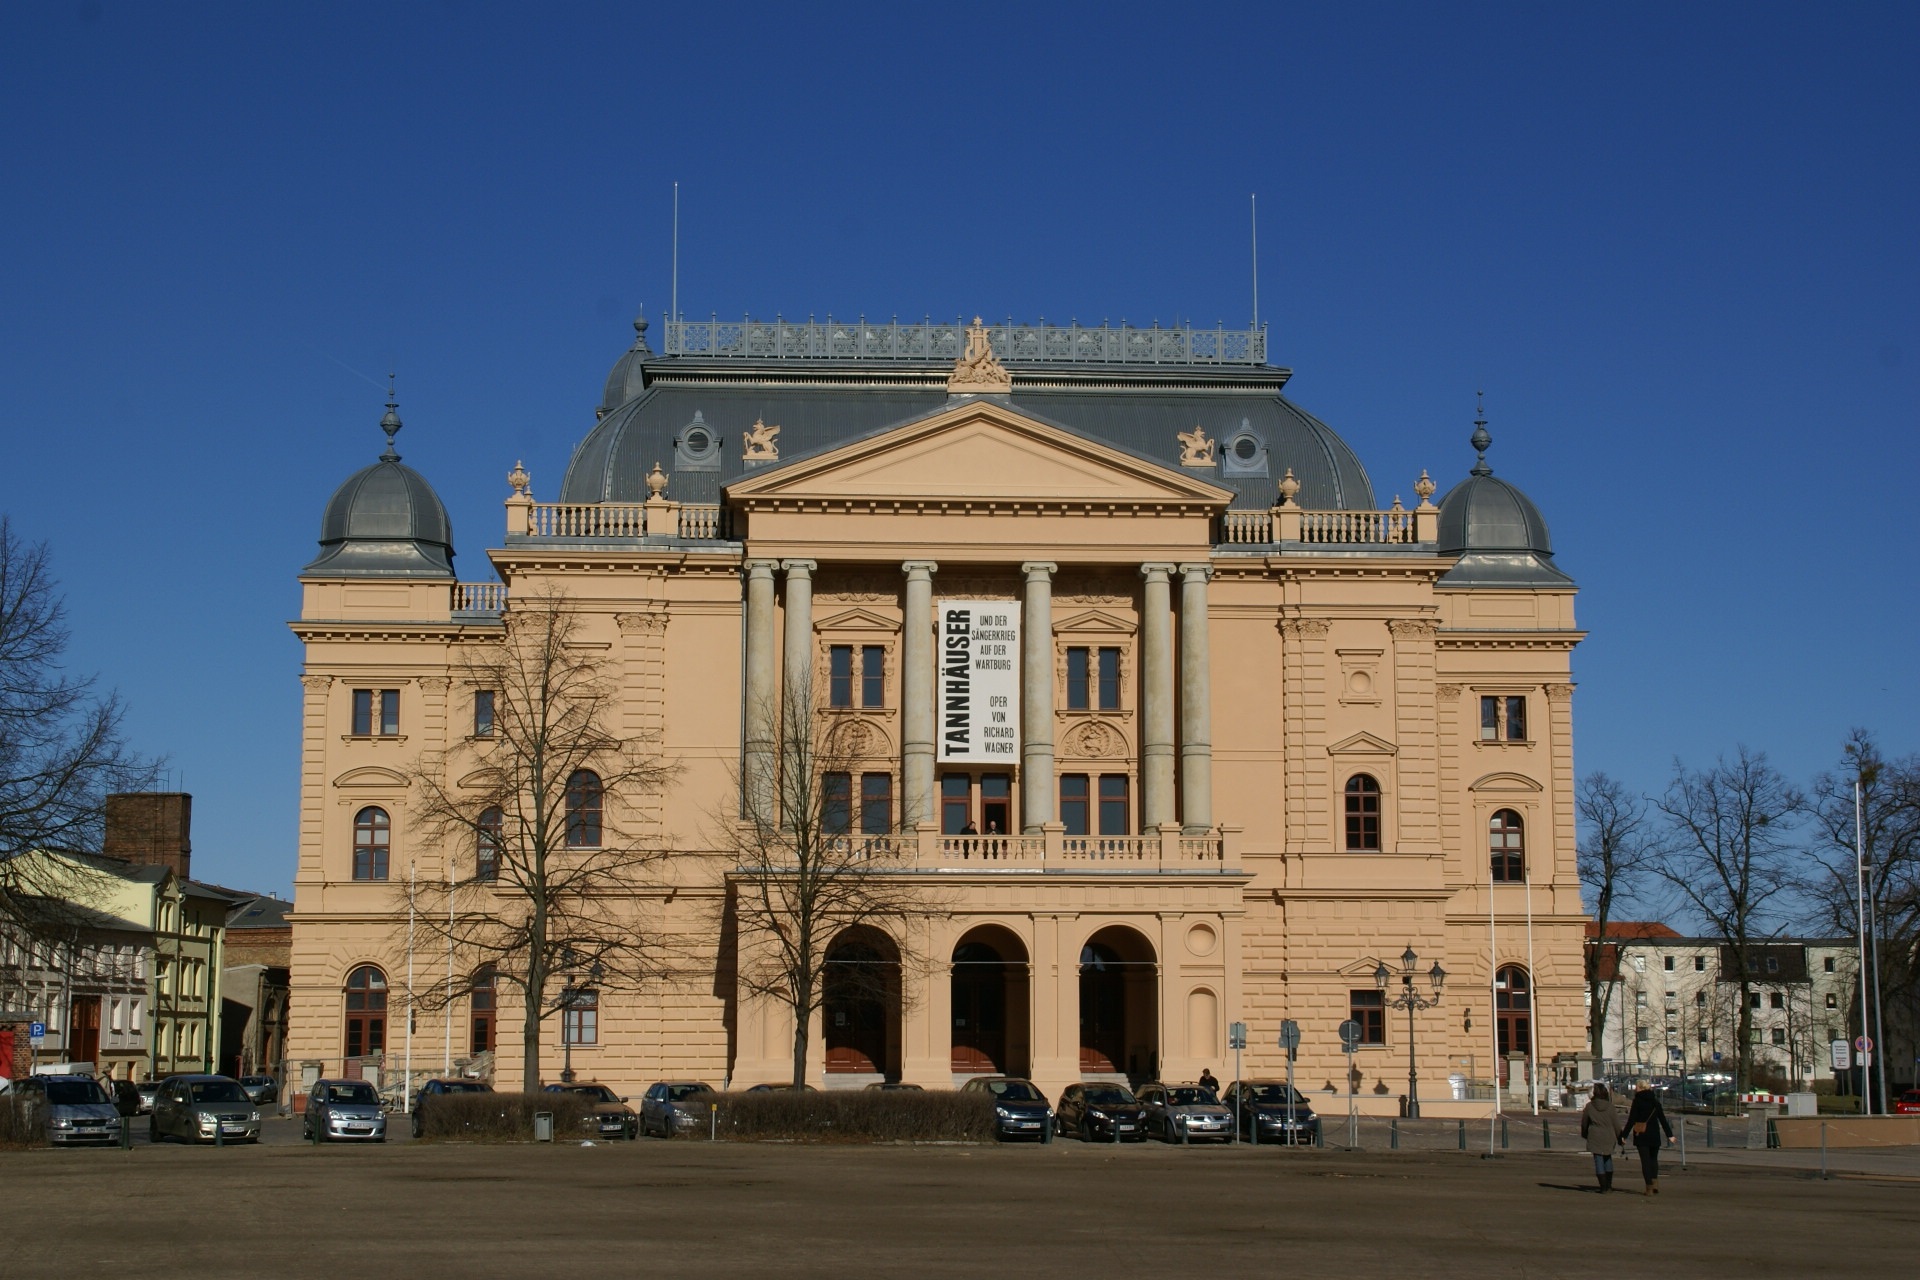
architecture, town, building, palace, city, downtown, opera, plaza, landmark, facade, sightseeing, exterior, historic, place of worship, theatre, germany, synagogue, culture, state, town square, front, historical, estate, courthouse, schwerin, mecklenburg, mecklenburgisches staatstheater